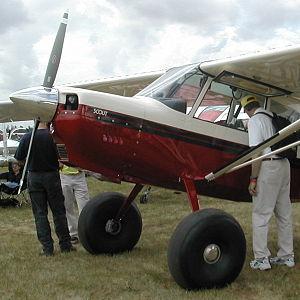
Un avion de brousse est un aéronef d'aviation générale, et plus particulièrement d'aviation de brousse, utilisé pour le fret et le transport de passagers dans les endroits reculés ou les zones peu développées tels que le grand-nord canadien, la toundra d'Alaska, la brousse africaine et l'outback australien. On les utilise lorsque les infrastructures de transport sont inadéquates ou inexistantes.